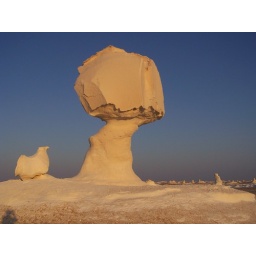
Limestone sculpted by wind blown sand in the white desert of eygpt - chicken rock